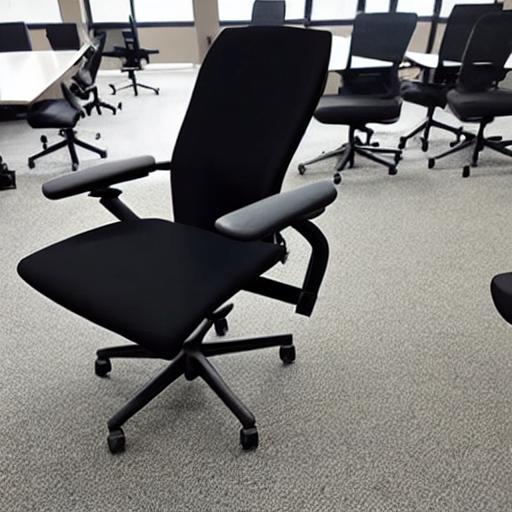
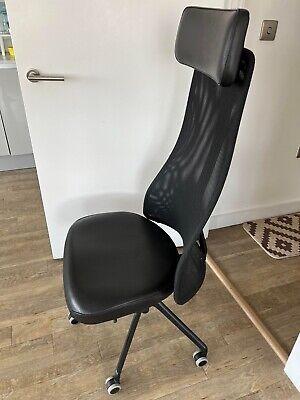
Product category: items_chair
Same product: no